Frisian–Frankish wars

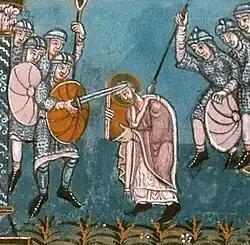
"The attack on Boniface"

The first Frisian bishop Boniface set out for Frisia in 754 with a small retinue. He baptized a great number and summoned a general meeting for confirmation at a place not far from Dokkum, between Franeker and Groningen. Instead of the converts he expected, a group of armed inhabitants appeared. They slewed the aged archbishop because, according to Boniface's hagiographer, they believed the chests he carried with him contained gold and other riches. They were dismayed when they discovered that the chest only contained the bishop's books.